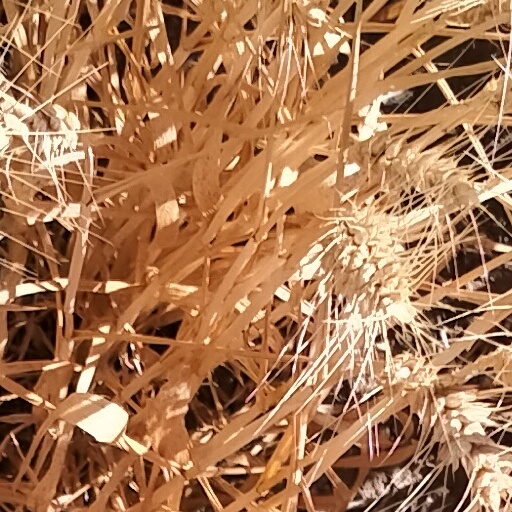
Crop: wheat